Jagachya Pathivar

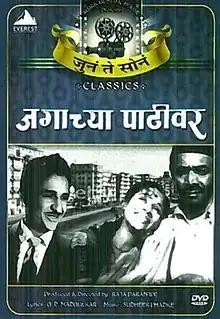
DVD cover

Jagachya Pathivar is a 1960 Indian Marathi-language musical drama film directed and produced by Raja Paranjape. Along with Paranjape the film stars Seema Deo, Dhumal, Raja Gosavi, Ramesh Deo, Sharad Talwalkar, Rekha Kamat also features.